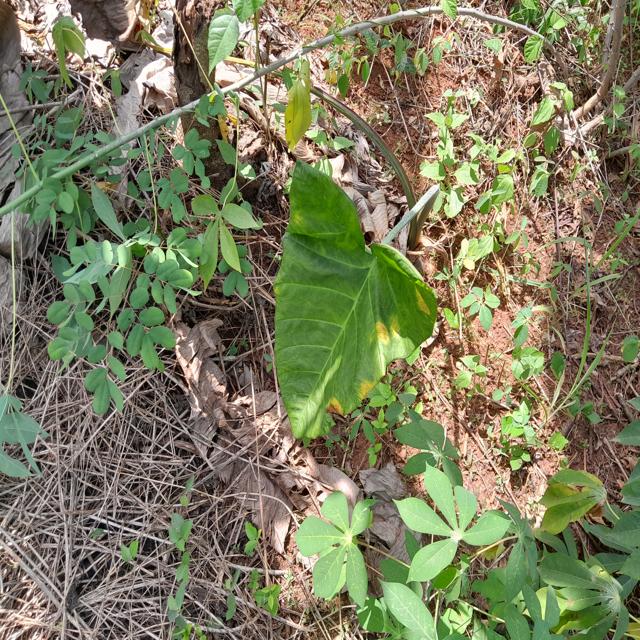
Label: Early_Blight